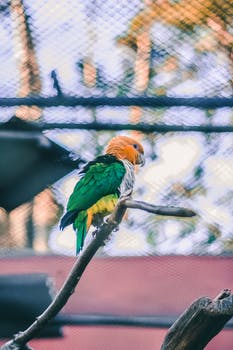
Label: No Watermark